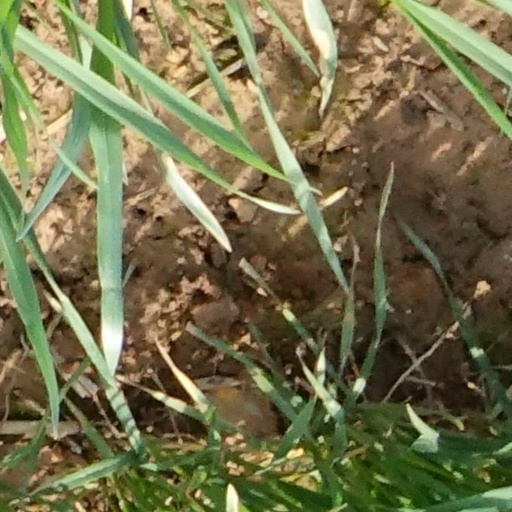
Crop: wheat